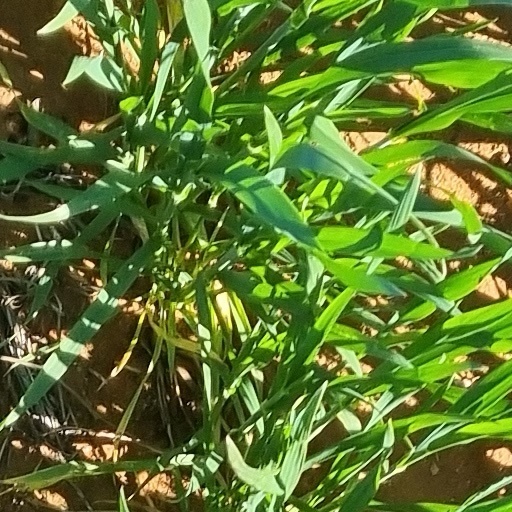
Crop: wheat